Germany–Russia relations

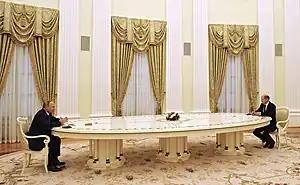
Putin's hypochondria on display as he meets with German chancellor Olaf Scholz on 15 February 2022

On the left, however, former Social Democrat Chancellor Gerhard Schröder announced his understanding of Russian policies and support for Putin. The "New York Times" editorialized that Schröder's decision to "embrace him [Putin] in a bear hug sent an unacceptable signal that some prominent Europeans are willing to ignore Mr. Putin's brutish ways." According to the Russian news agency ITAR/TASS in September 2014, Russia's Prime Minister Dmitry Medvedev admitted the sanctions are hurting the Russian economy and slowing its growth. However he expected to support oil industries that are hurt, to seek financing and high technology from Asia, and to import food from new sources. Germany also tried to persuade Russia to return to the Treaty on Conventional Armed Forces in Europe, which it had abrogated in March 2015. Even as late as 2016, "German leaders rejected the proposal to send weapons to the Ukrainian government, as advocated by Republican congressmen in the US and treated as a possibility by Barack Obama, since pursuit of a military solution to the conflict collided with Germany’s post-war pacific security culture."